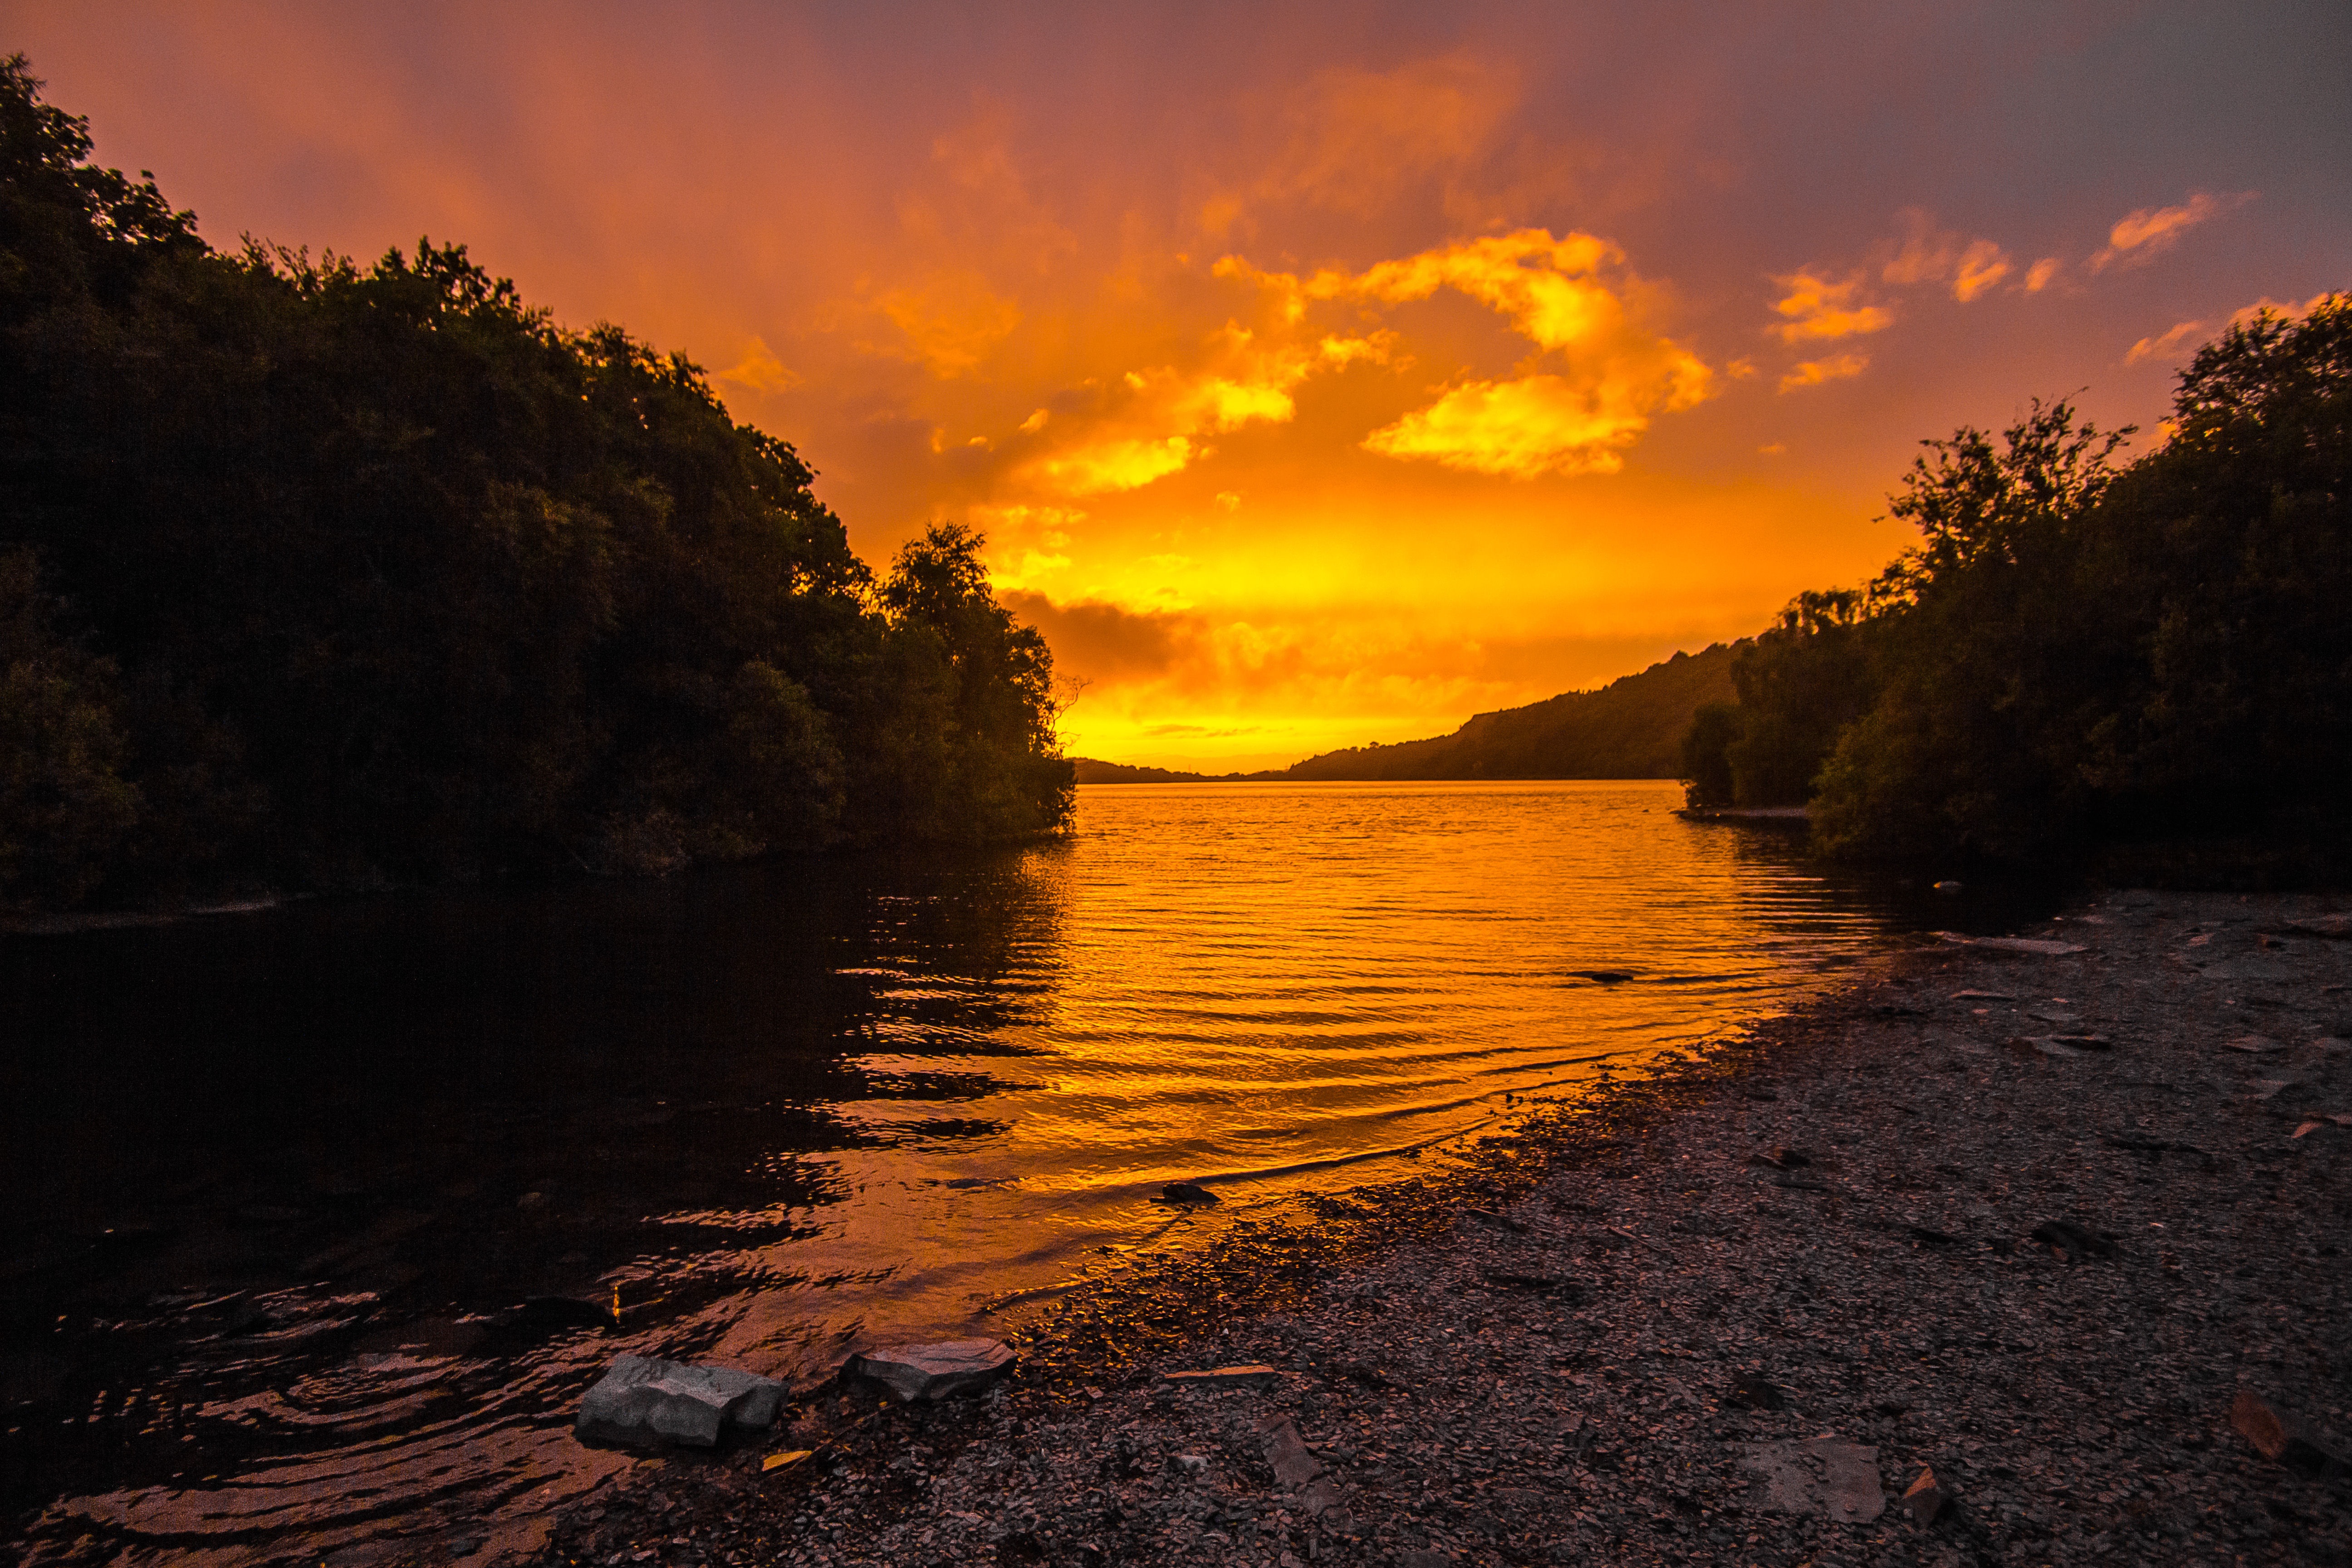
landscape, sea, coast, water, nature, sand, horizon, cloud, sun, sunrise, sunset, sunlight, morning, fall, shore, wave, lake, dawn, river, dusk, evening, reflection, tranquil, trees, outdoors, ripples, loch, afterglow, orange sky